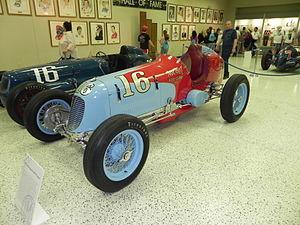
Mauri Rose est un pilote automobile d'IndyCar américain, né le 26 mai 1906 à Columbus et mort le 1ᵉʳ janvier 1981. Entamant sa carrière en 1933, il a notamment remporté à trois reprises les 500 miles d'Indianapolis, en 1941, 1947 et 1948.
Wetteroth était un constructeur automobile américain de châssis de voitures de course type monoplaces, essentiellement durant les années 1930, à l'instigation de Louis "Curly" Wetteroth, établi sur la côte ouest du pays, à Los Angeles.
Les 500 miles d'Indianapolis 1941, courus sur l'Indianapolis Motor Speedway et organisés le vendredi 30 mai 1941, ont été remportés par les pilotes américains Floyd Davis et Mauri Rose sur une Wetteroth-Offenhauser.